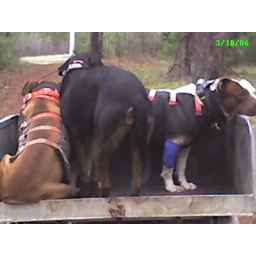
catch dogs used in wild hog hunting